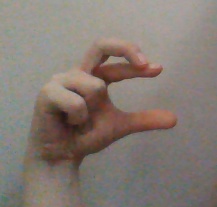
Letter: thal